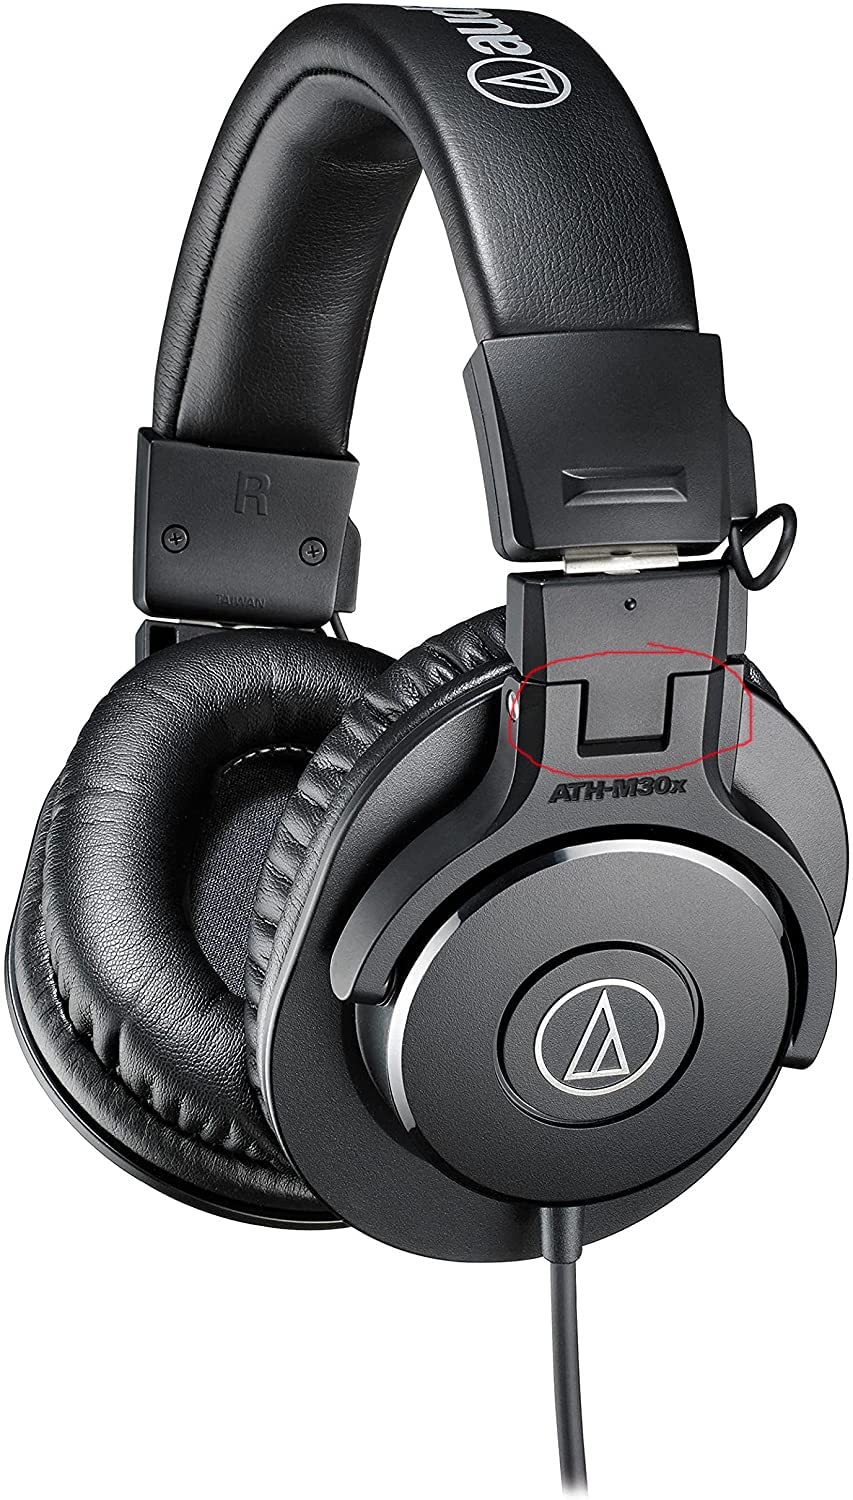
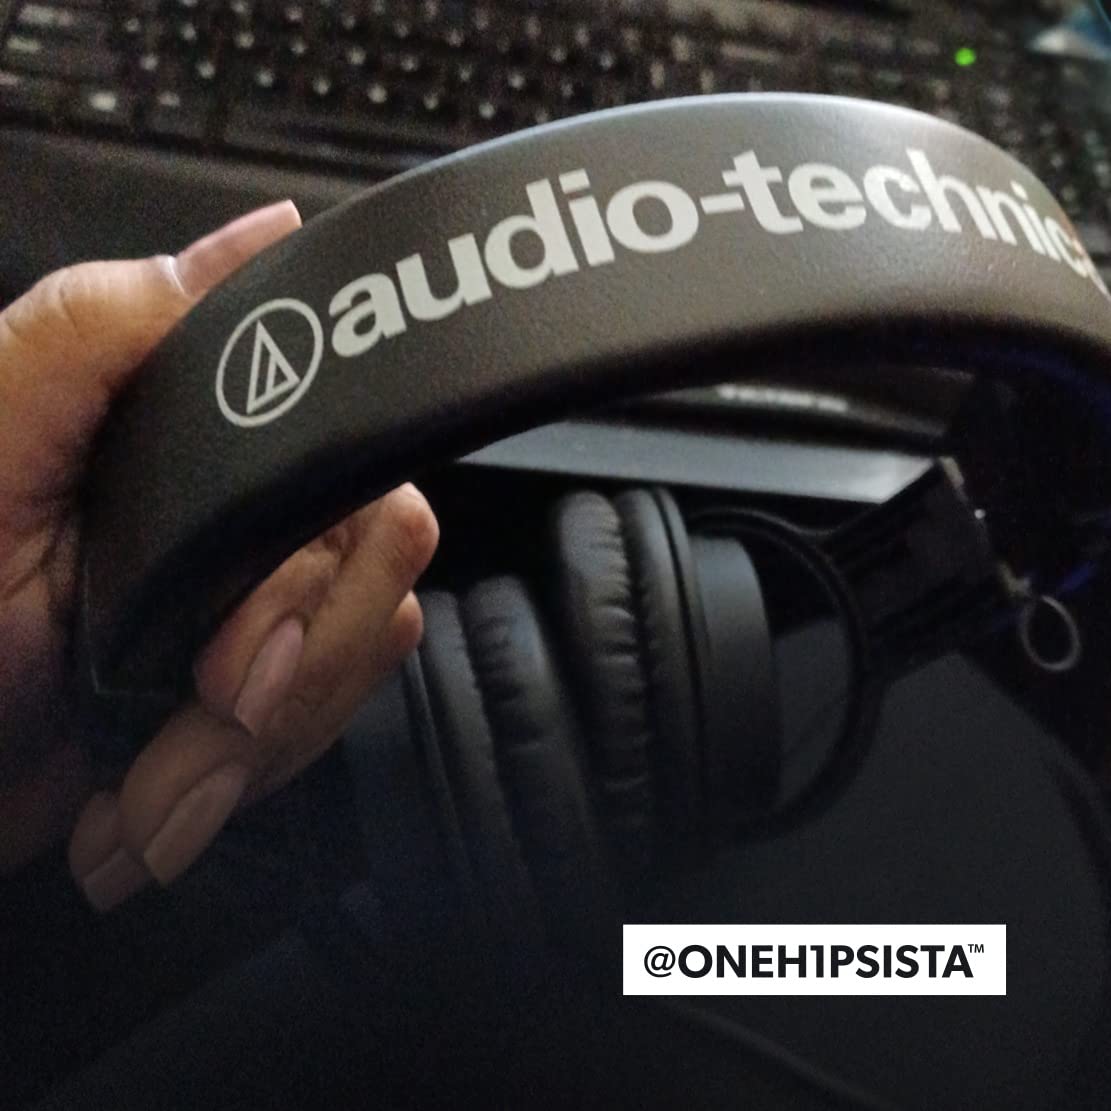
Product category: headphones
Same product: no